Tetris (Atari Games)

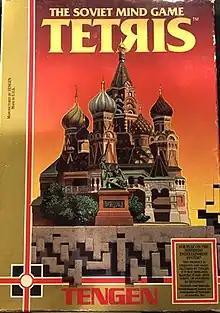
North American NES box art

Tetris (stylized as TETЯIS) is a puzzle video game developed by Atari Games and originally released for arcades in 1988. It is based on Alexey Pajitnov's "Tetris", and has the same gameplay as the computer editions. Players must stack differently shaped falling blocks to form and eliminate horizontal lines from the playing field. It has several difficulty levels and two-player simultaneous play.